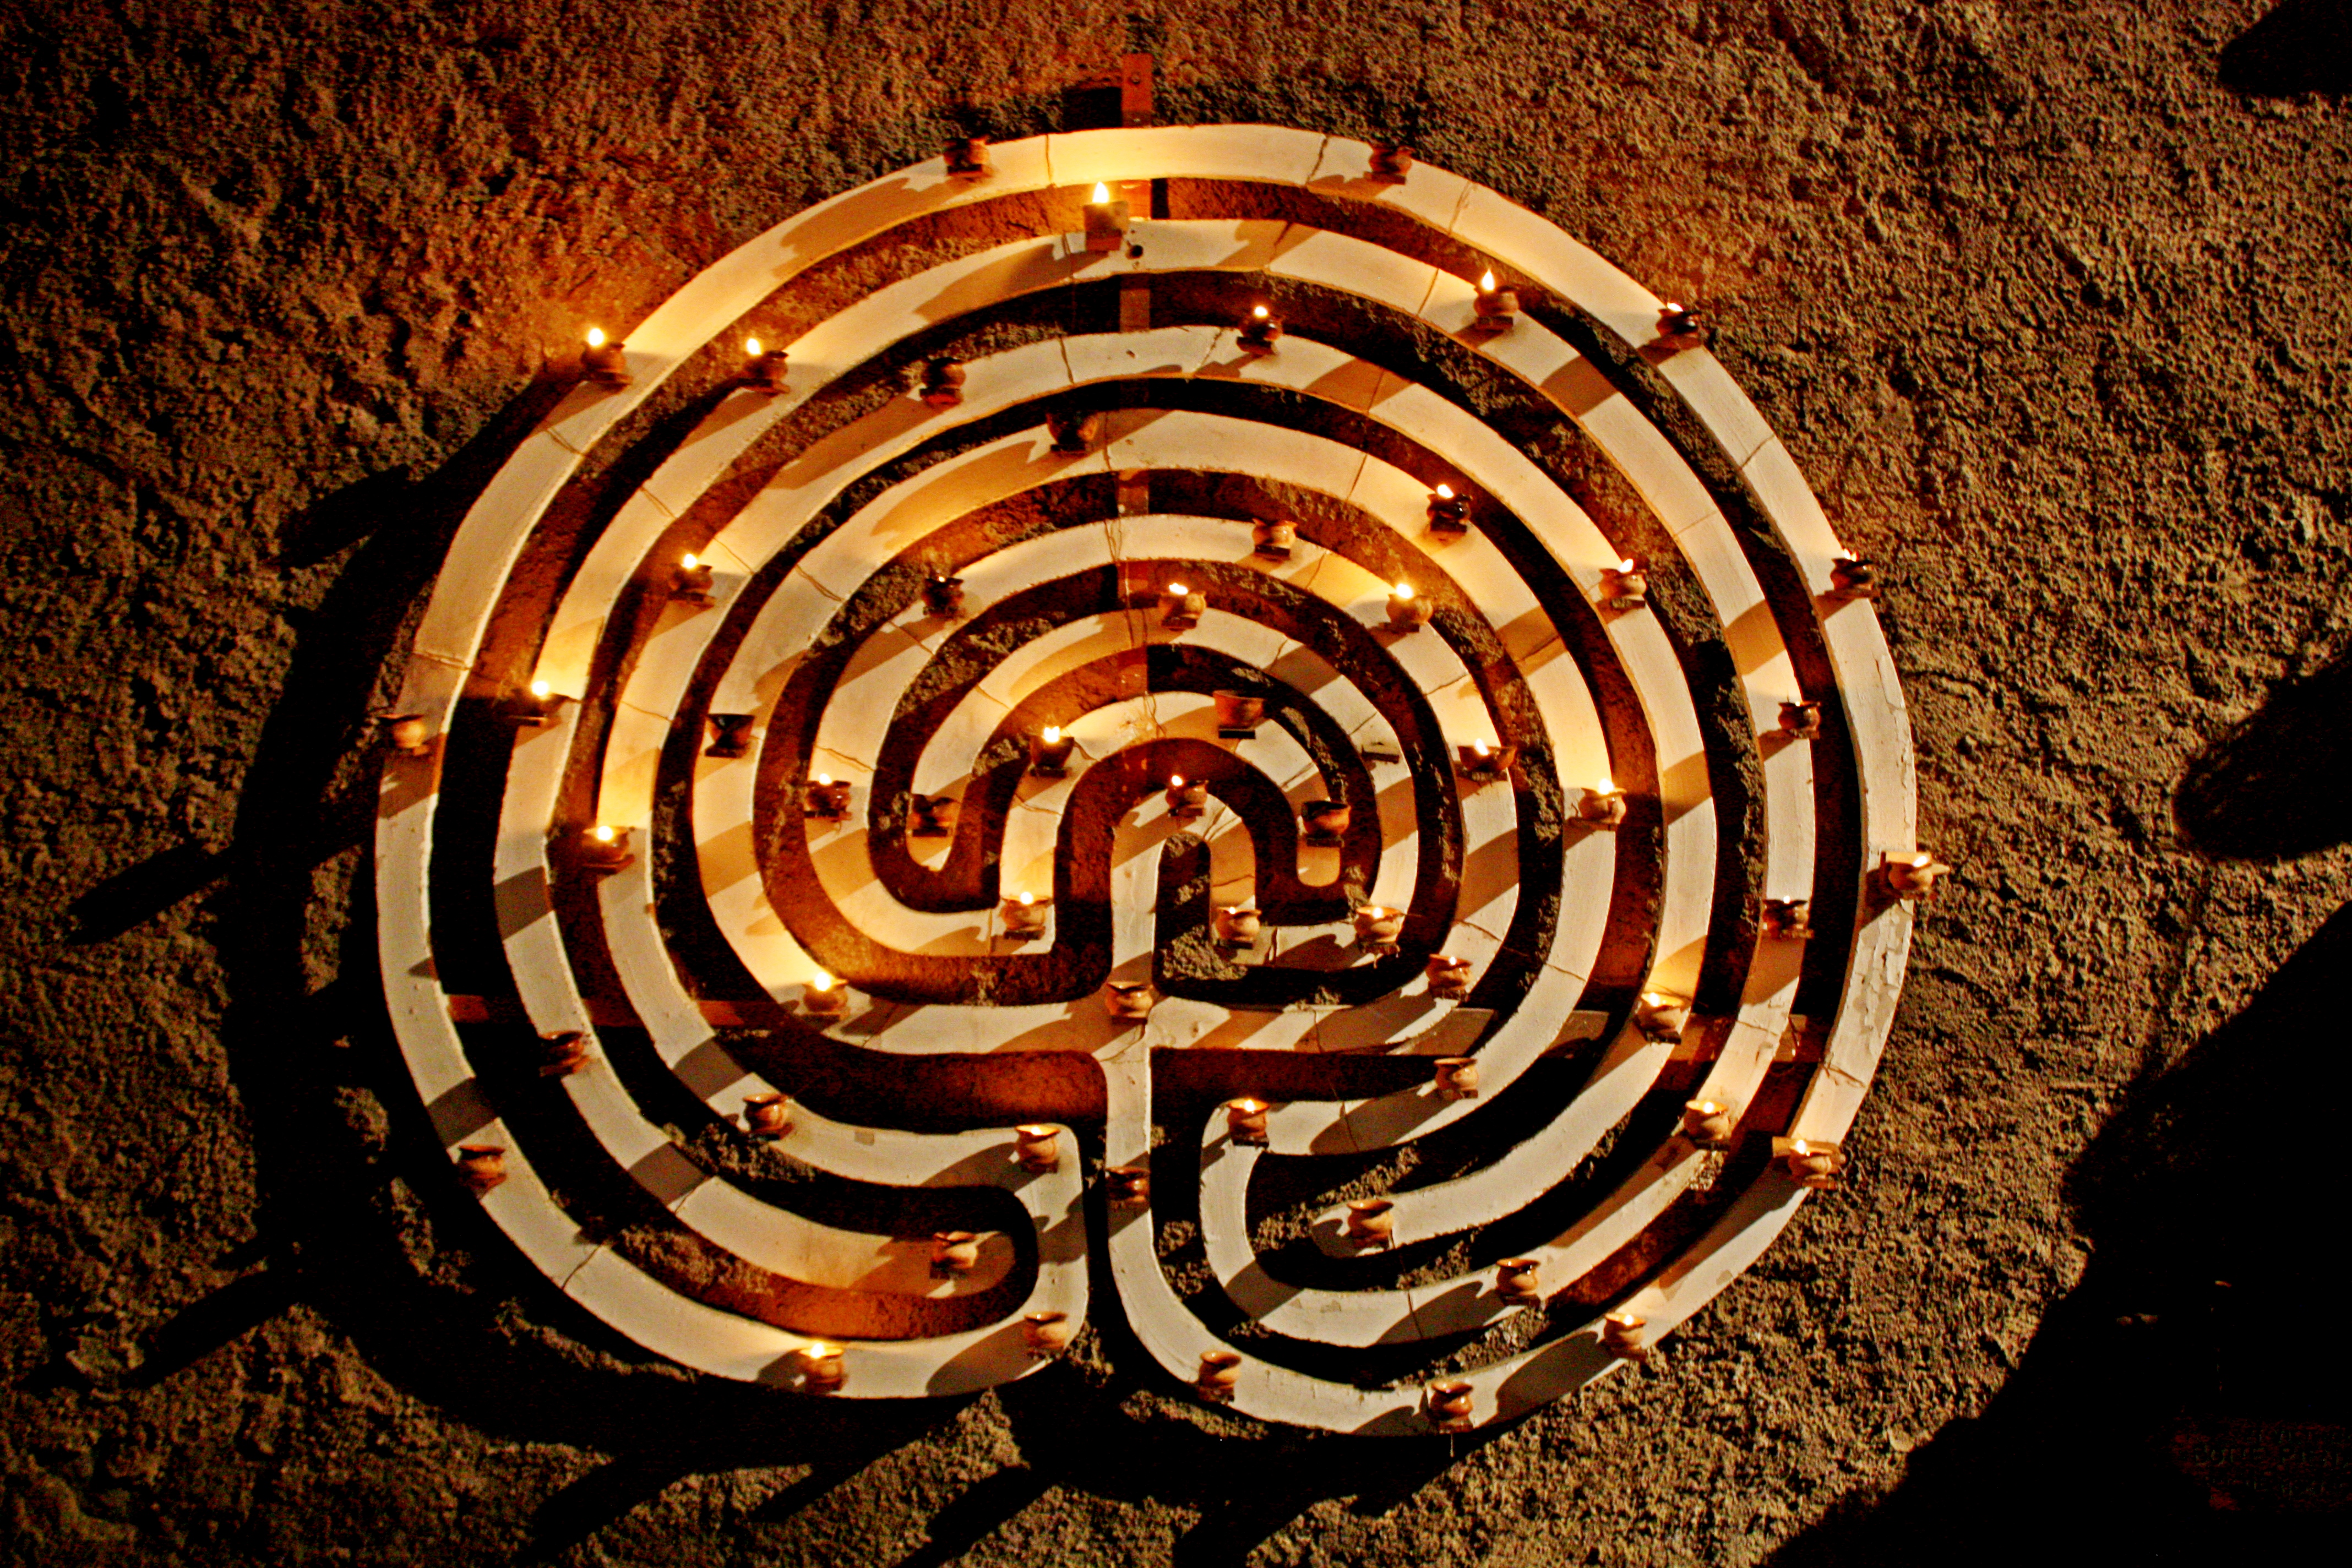
party, lanterns, lights, candles, festival, light, circle, spiral, labyrinth